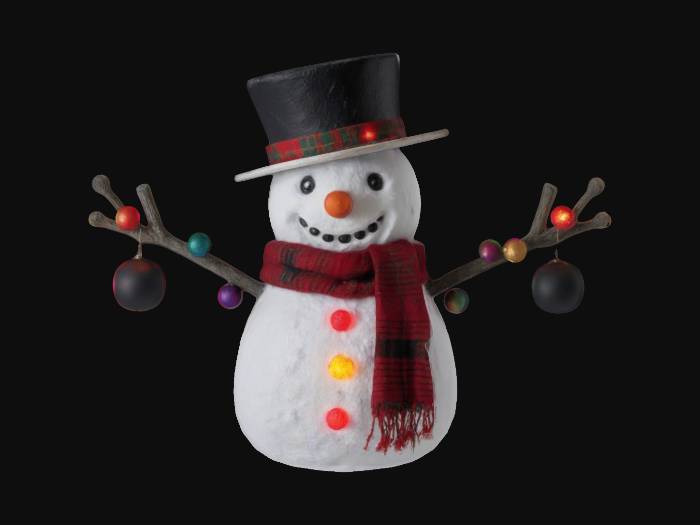
미적 점수 (1~10점): 8